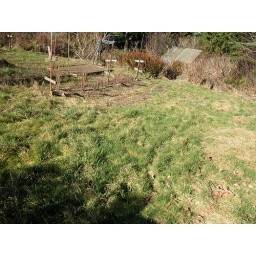
The greenhouse is the small building in the background with our next-door neighbors house further behind that.SE corner looking N/NE.